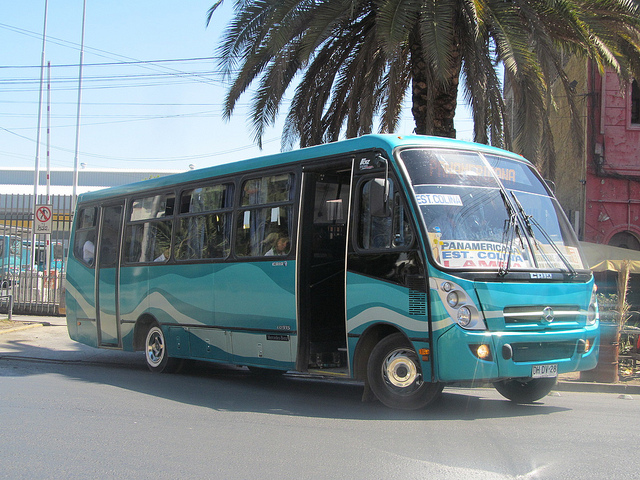
user: Given an image and a question. Answer the question in a short answer. Question: What climate is this photo taken in? Short Answer:
assistant: tropical